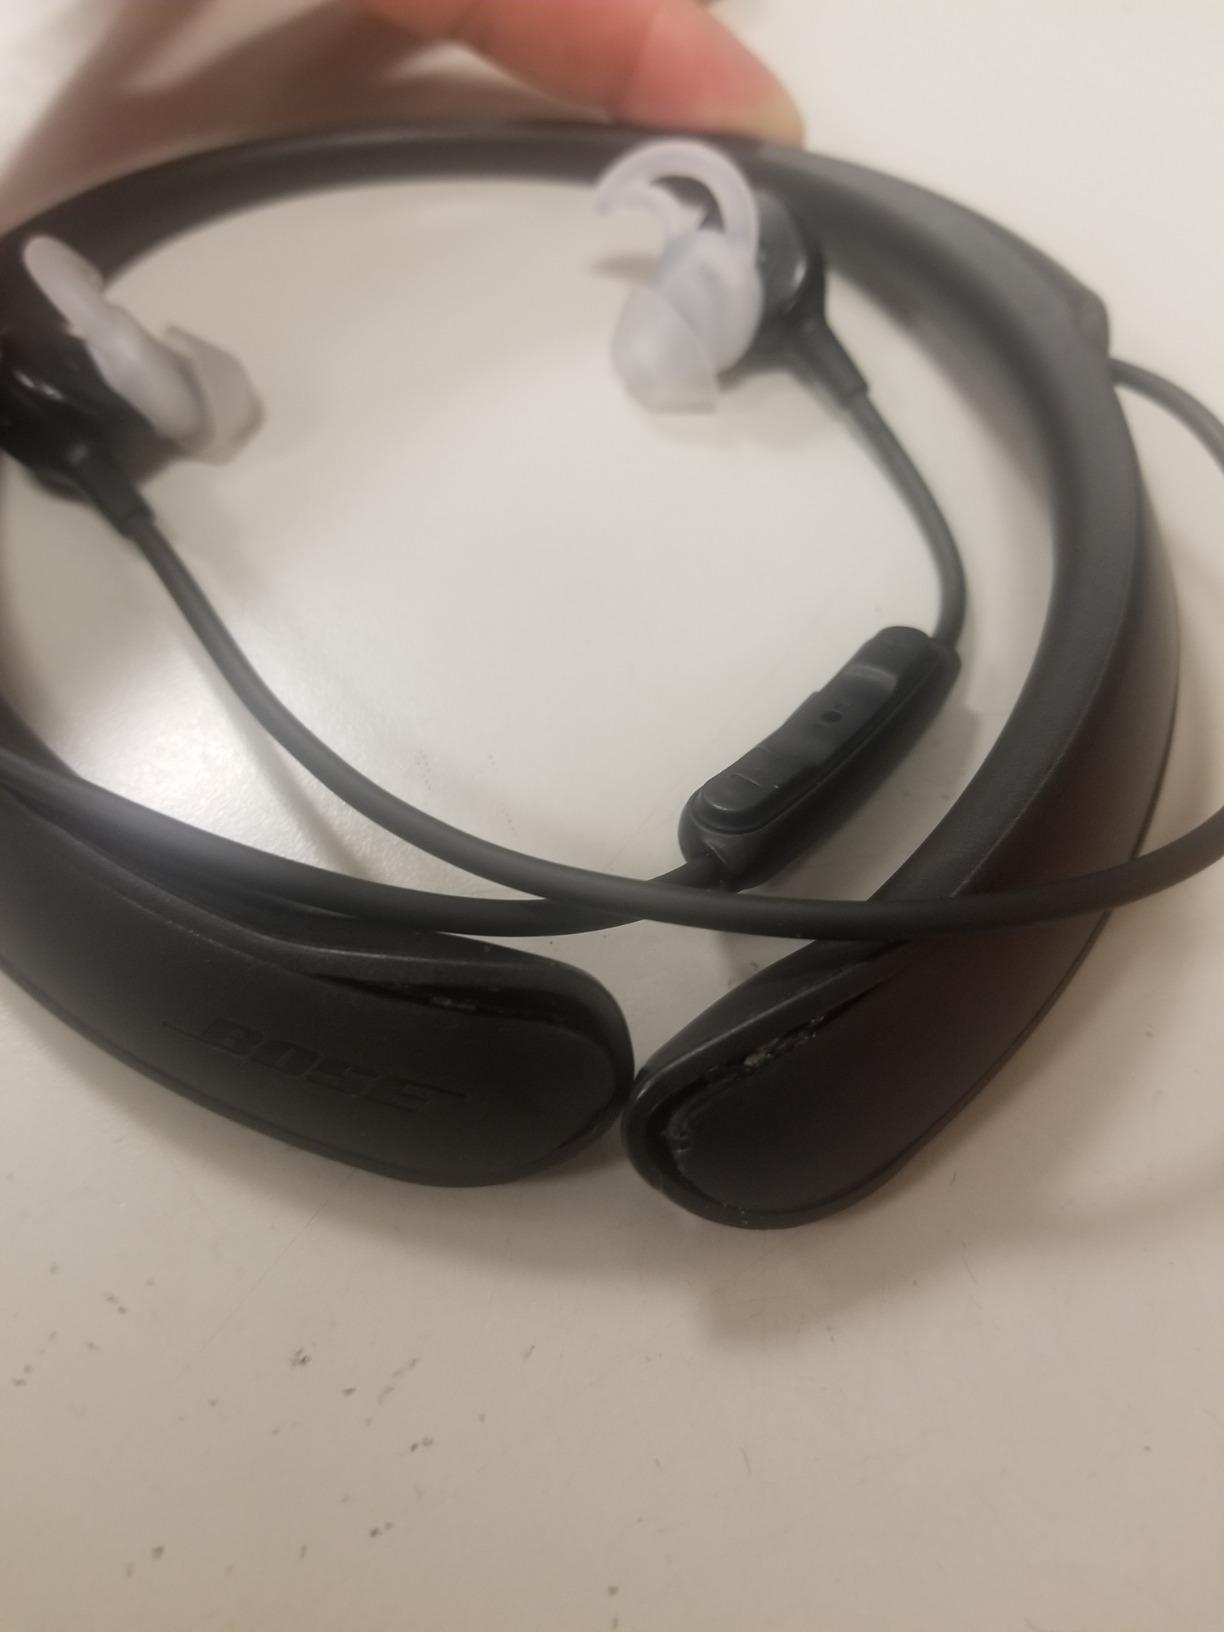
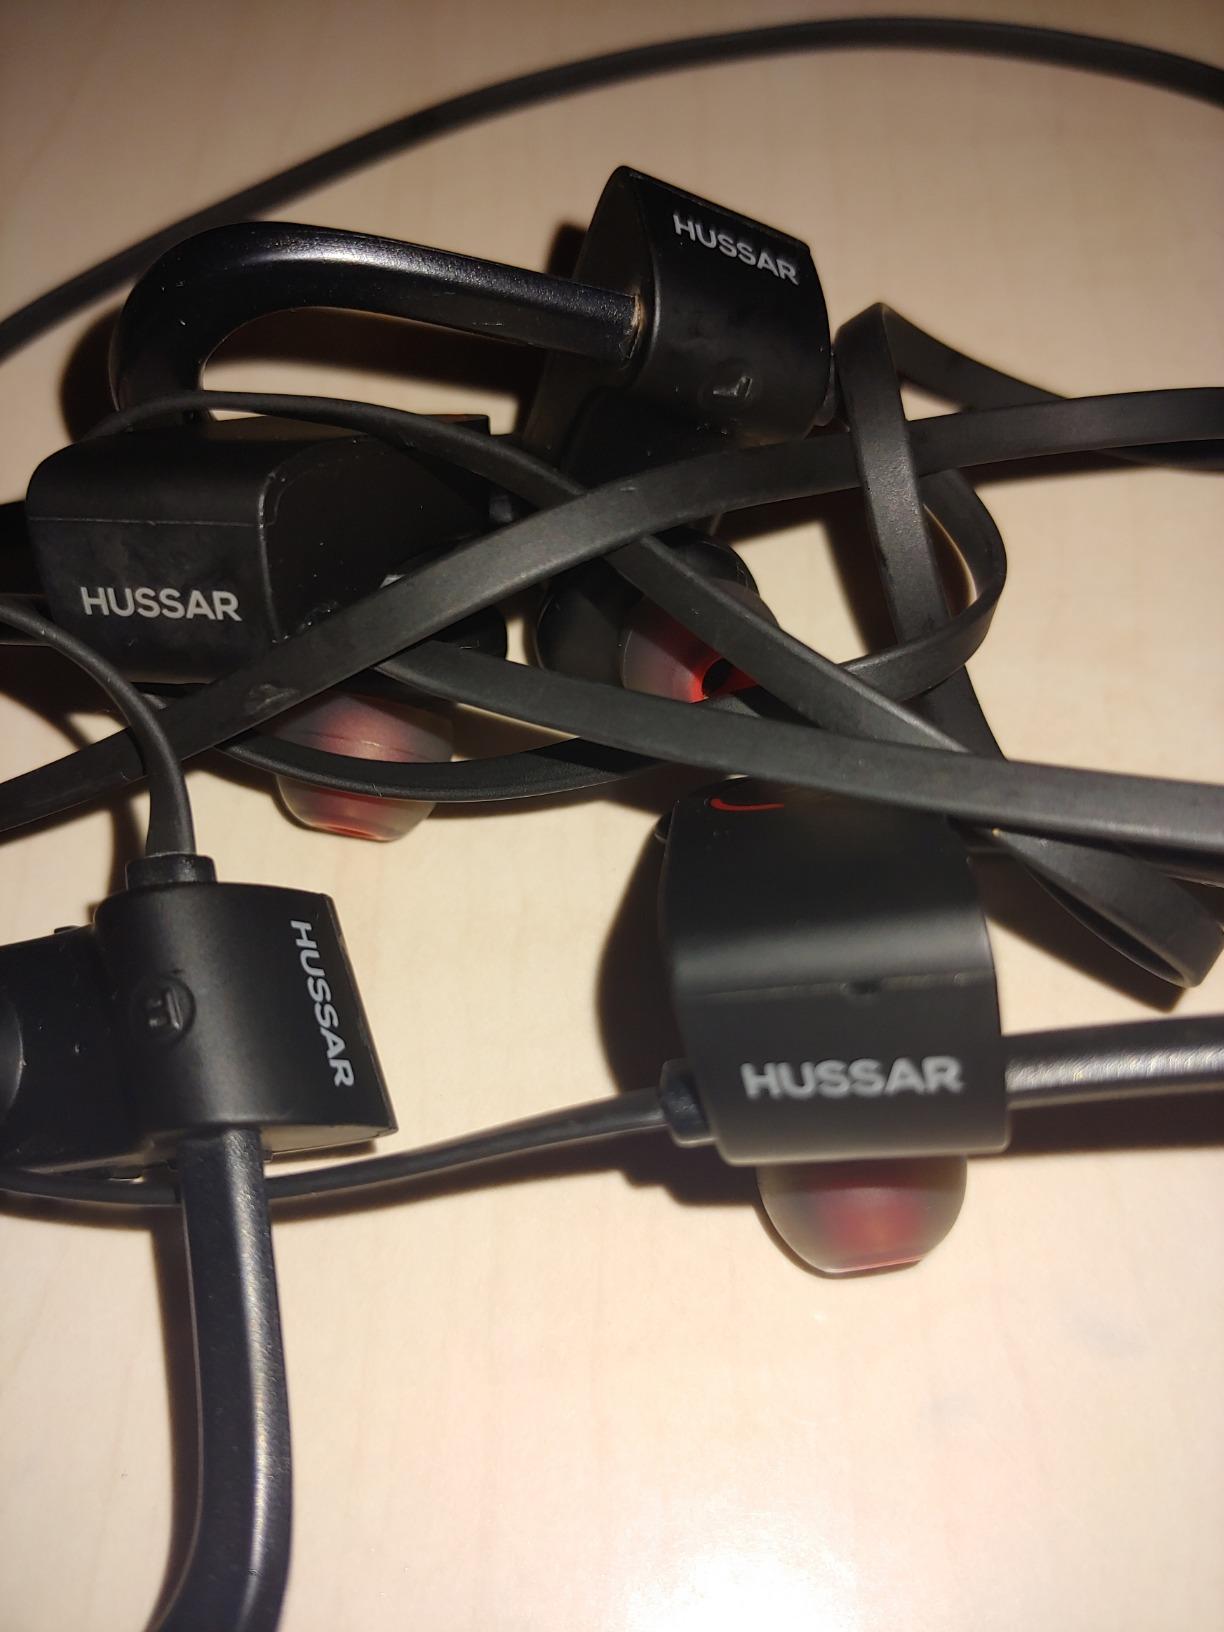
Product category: headphones
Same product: no